List of Royal Air Force aircraft squadrons

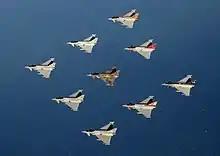
Typhoons representing the RAF Typhoon squadrons – 1 Sqn, 2 Sqn, 3 Sqn, 6 Sqn, 29 Sqn, 11 Sqn, 41 Sqn, 1435 Flight, and BOB75 in the centre to commemorate the Battle of Britain

Squadrons are the main form of flying unit of the Royal Air Force (RAF). These include Royal Flying Corps (RFC) and Royal Naval Air Service (RNAS) squadrons incorporated into the RAF when it was formed on 1 April 1918, during the First World War. Other squadrons of the RAF include those from Commonwealth air forces which have served within the RAF structure and squadrons of the Fleet Air Arm before it transferred to the Royal Navy in 1939.